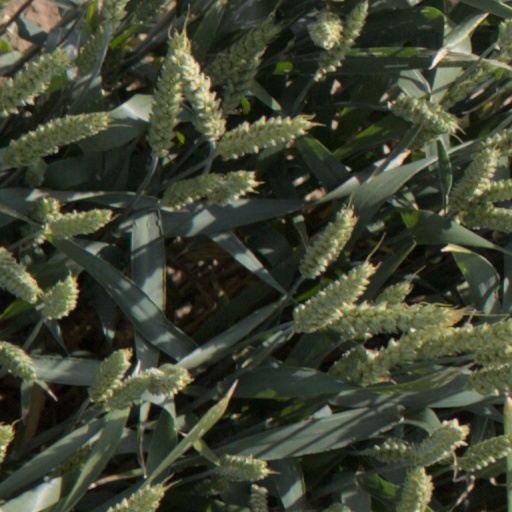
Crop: wheat